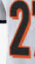
Number: 2